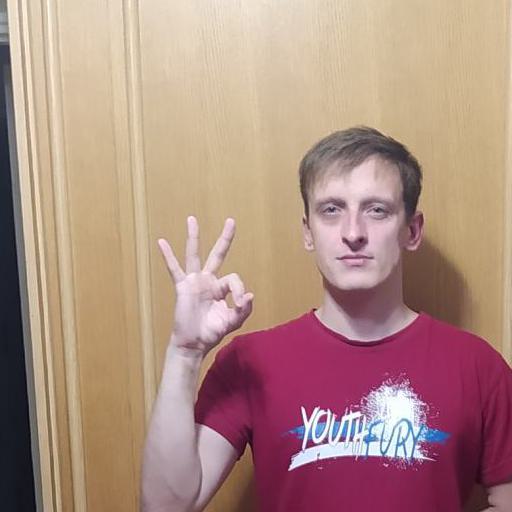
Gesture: ok